La Salle University

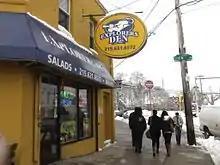
Explorer's Den in Winter 2014

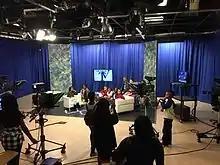
Students tour La Salle TV studios on the university's south campus

In 2011, St. Basil's Court was considered by DormSplash.com as the best dorm in the country. St. Basil's Court is mostly home to honors students, athletes, and upperclassmen.